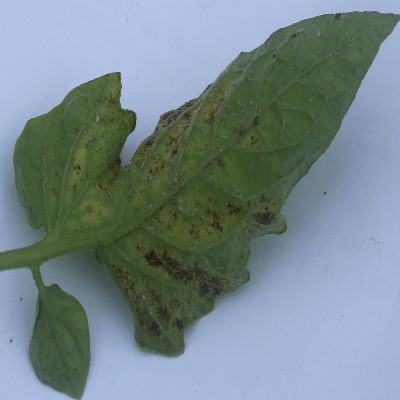
Crop: Tomato
Condition: septoria leaf spot